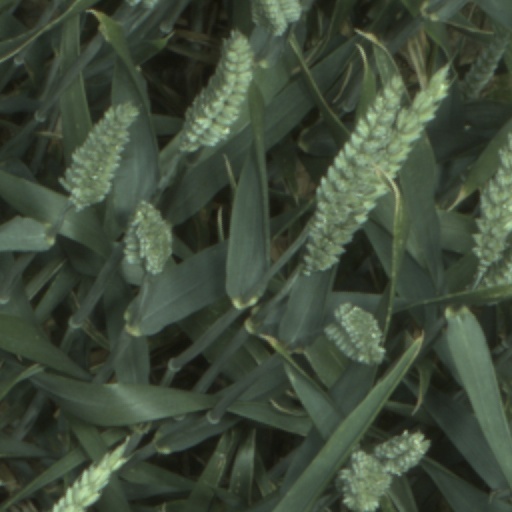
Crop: wheat